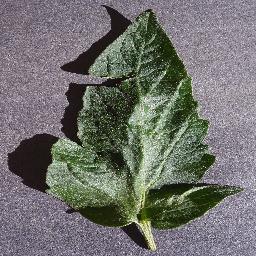
Label: Tomato___healthy